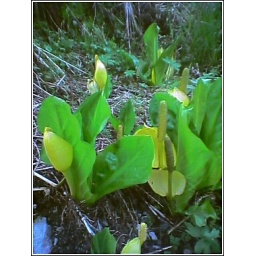
seen these flowers up near mount rainier national park.